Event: Nepal Earthquake
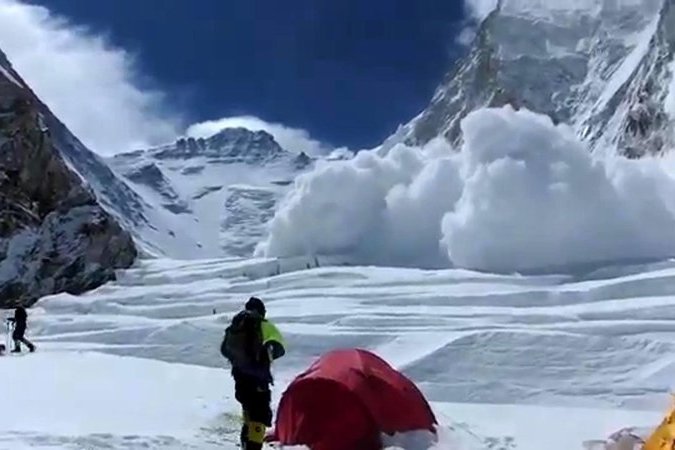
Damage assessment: damage